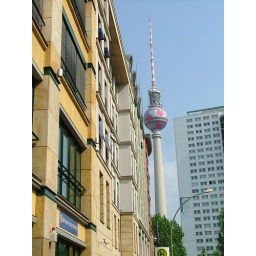
To celebrate the 2006 World Cup in Germany, a TV tower had a soccer ball added to it.